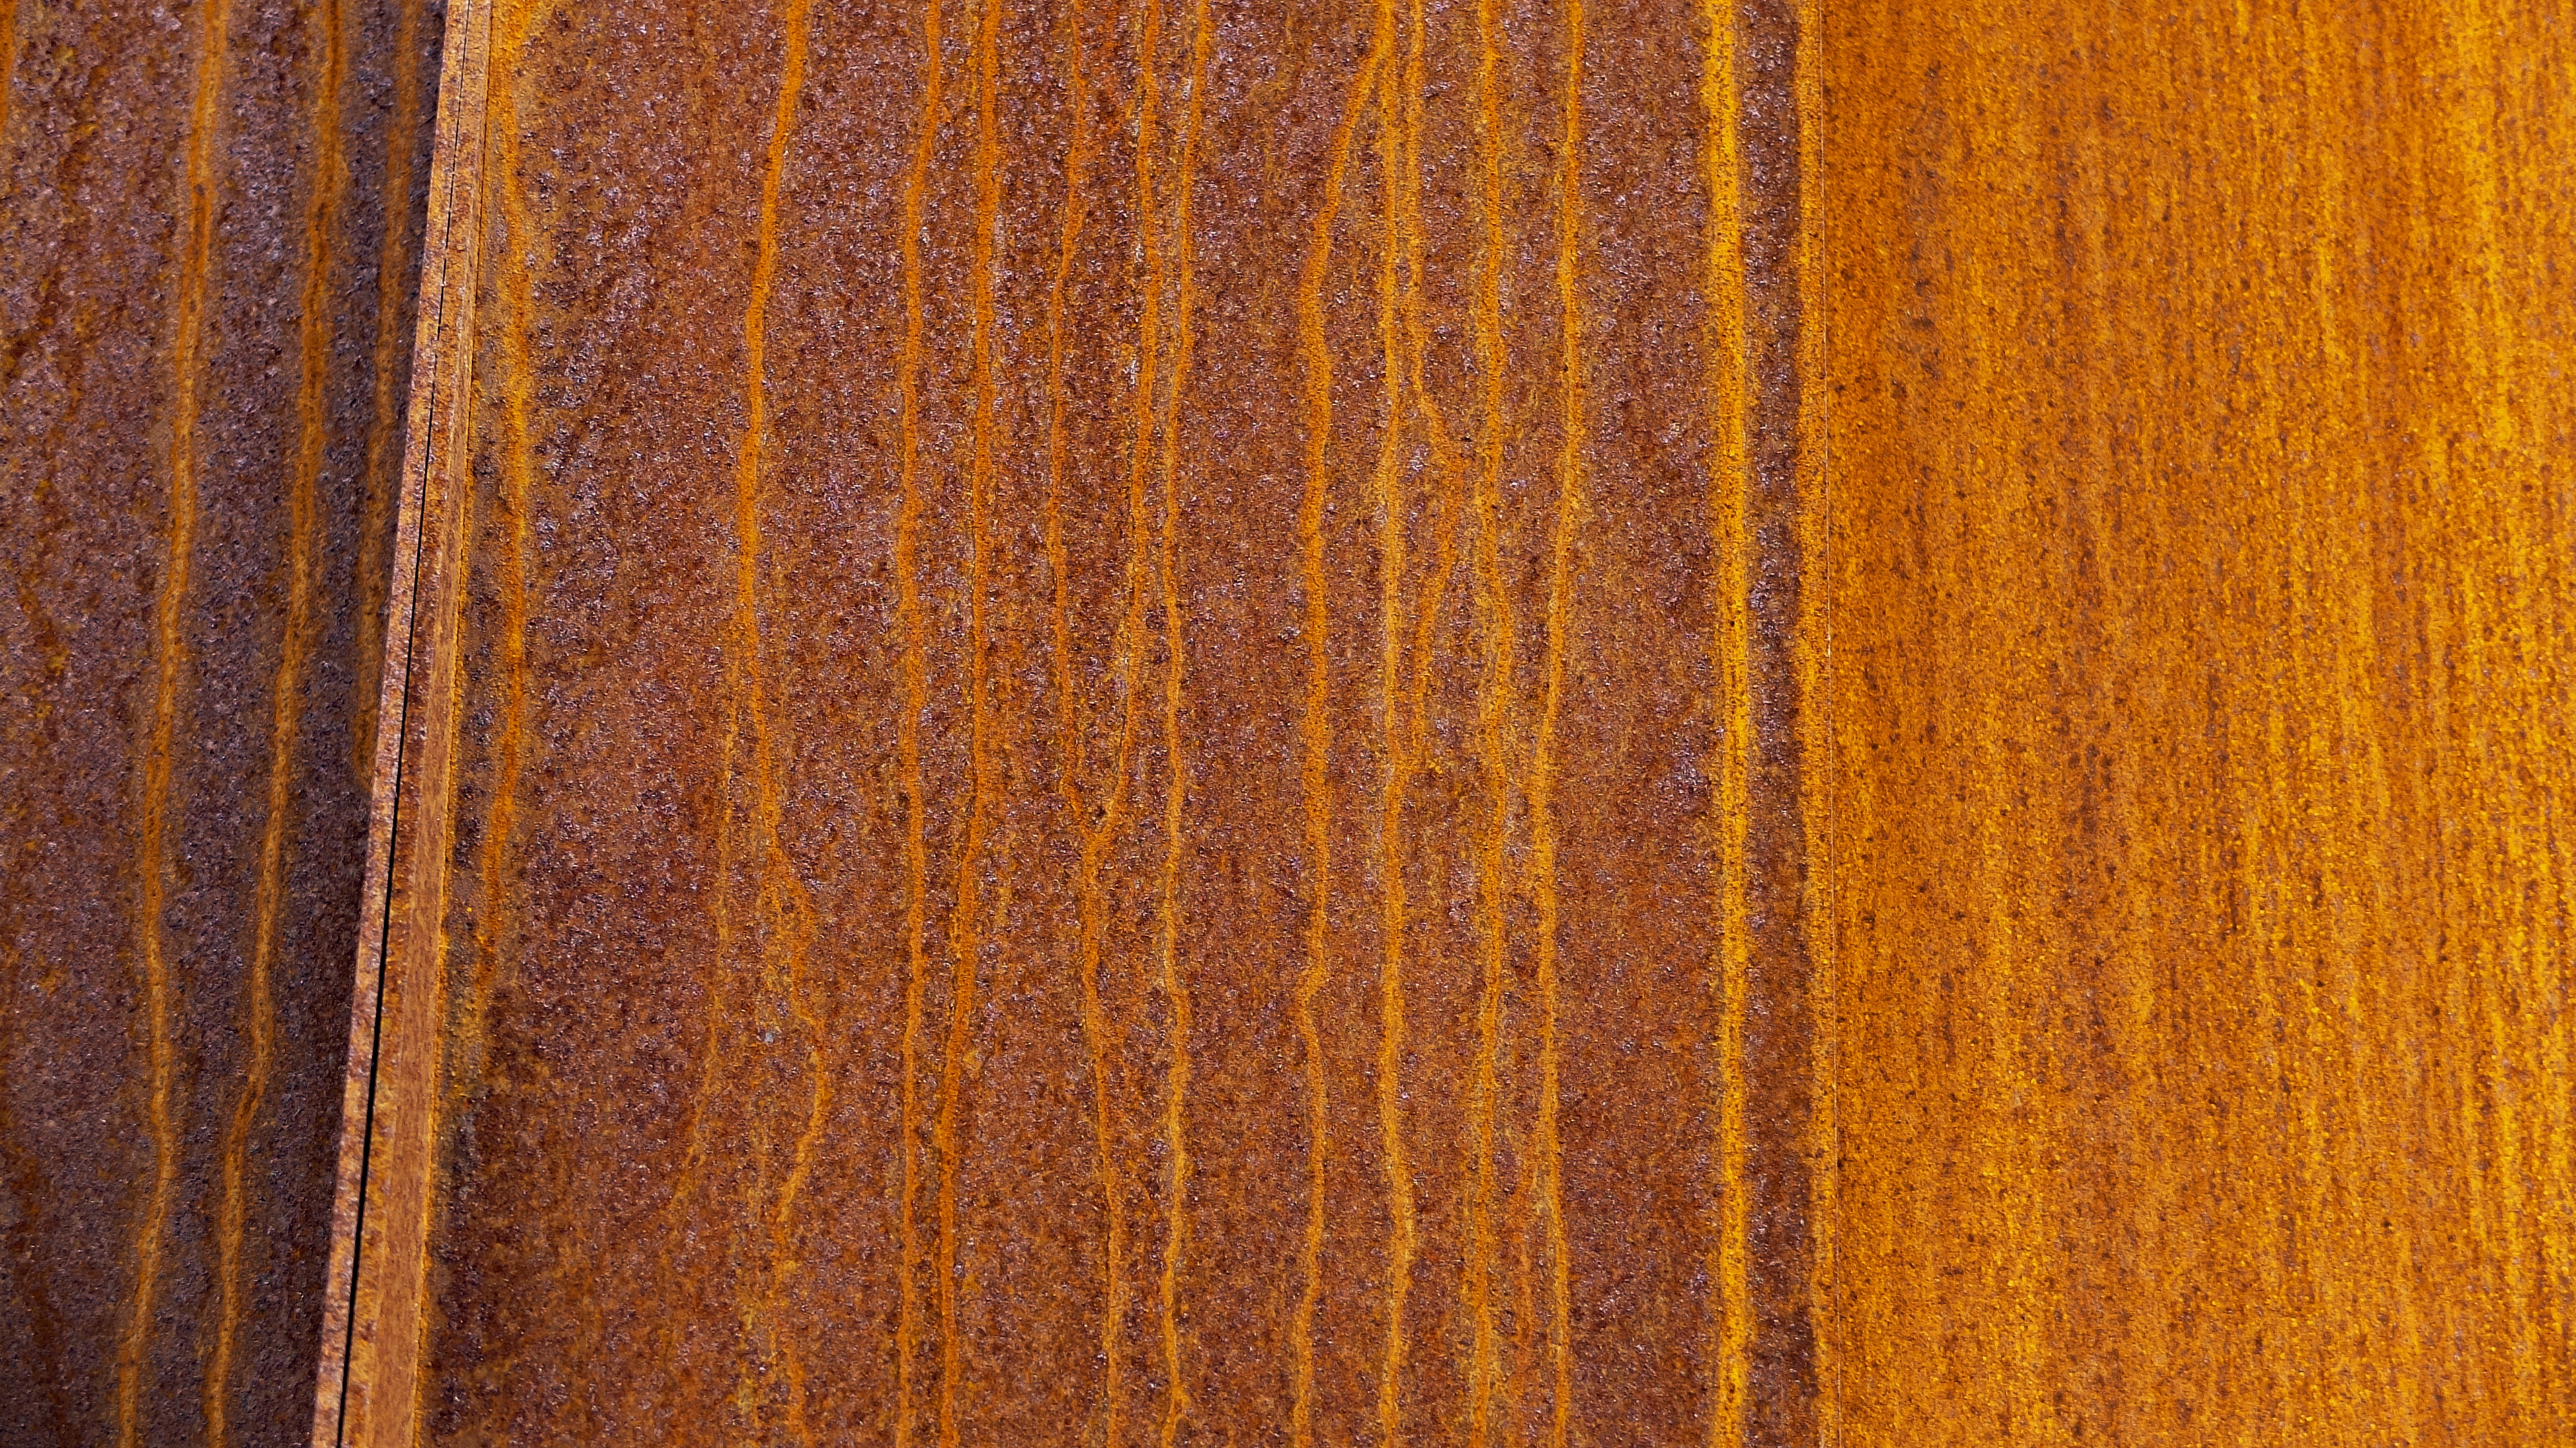
wood, texture, floor, steel, rust, pattern, metal, brown, rough, material, surface, hardwood, rusted, iron, flooring, wood flooring, laminate flooring, wood stain